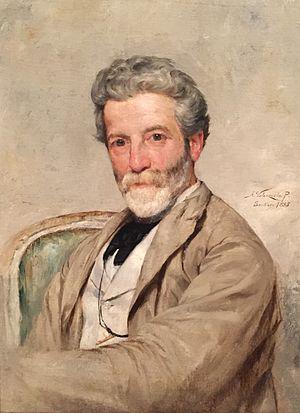
Giovanni Mochi, né en 1829 à Florence et mort en 1892 à Santiago, est un peintre italien principalement connu au Chili sous le nom de Juan Mochi.